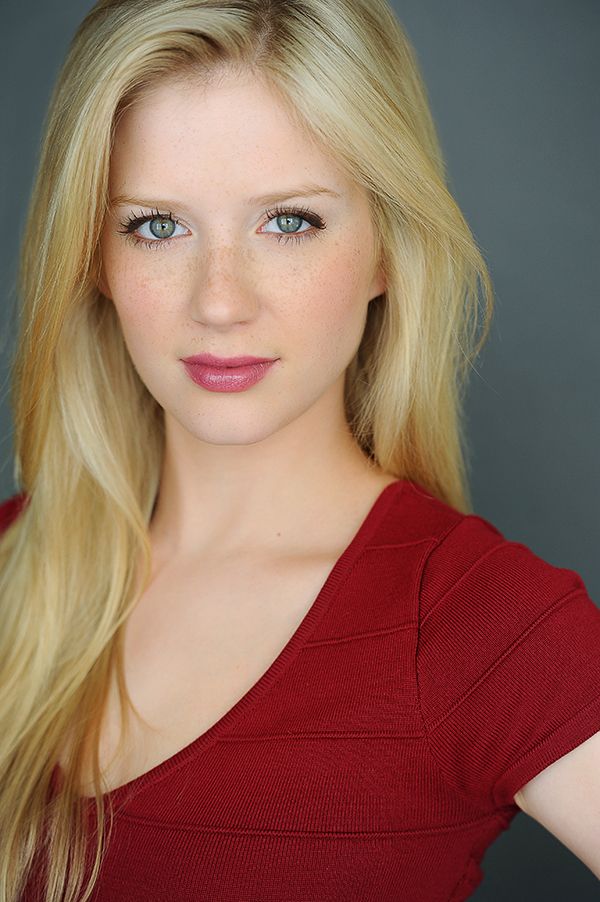
Portrait style: Real Portrait